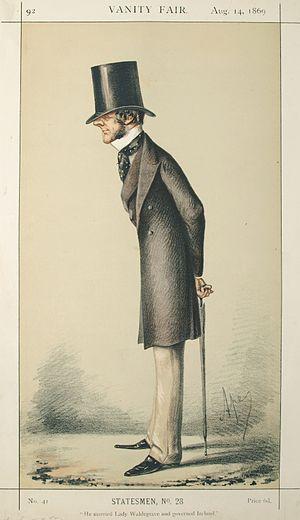
Chichester Samuel Parkinson-Fortescue, 2ᵉ baron Clermont et 1ᵉʳ baron Carlingford, connu sous le nom de Chichester Fortescue jusqu'en 1863 et sous le nom de Chichester Parkinson-Fortescue entre 1863 et 1874 et Lord Carlingford après 1874, est un politicien libéral britannique du XIXᵉ siècle.